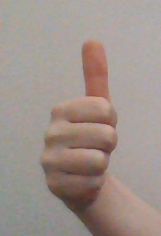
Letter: aleff